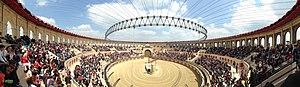
Le Puy du Fou est un complexe de loisirs français à thématique historique situé sur la commune des Epesses, en Vendée. Fondé en 1989 par Philippe de Villiers, il regroupe La Cinéscénie et le Grand Parc. Il est actuellement présidé par Nicolas de Villiers, l'un des fils de Philippe.
Un velum, appelé aussi velarium, est une grande pièce de tissu généralement en lin, en guise de plafond utilisée entre autres dans les théâtres et arènes romains.